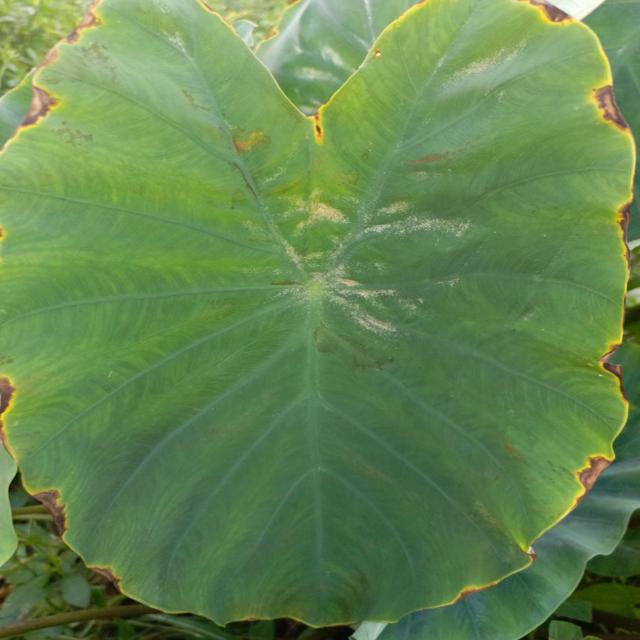
Label: Mid_Blight